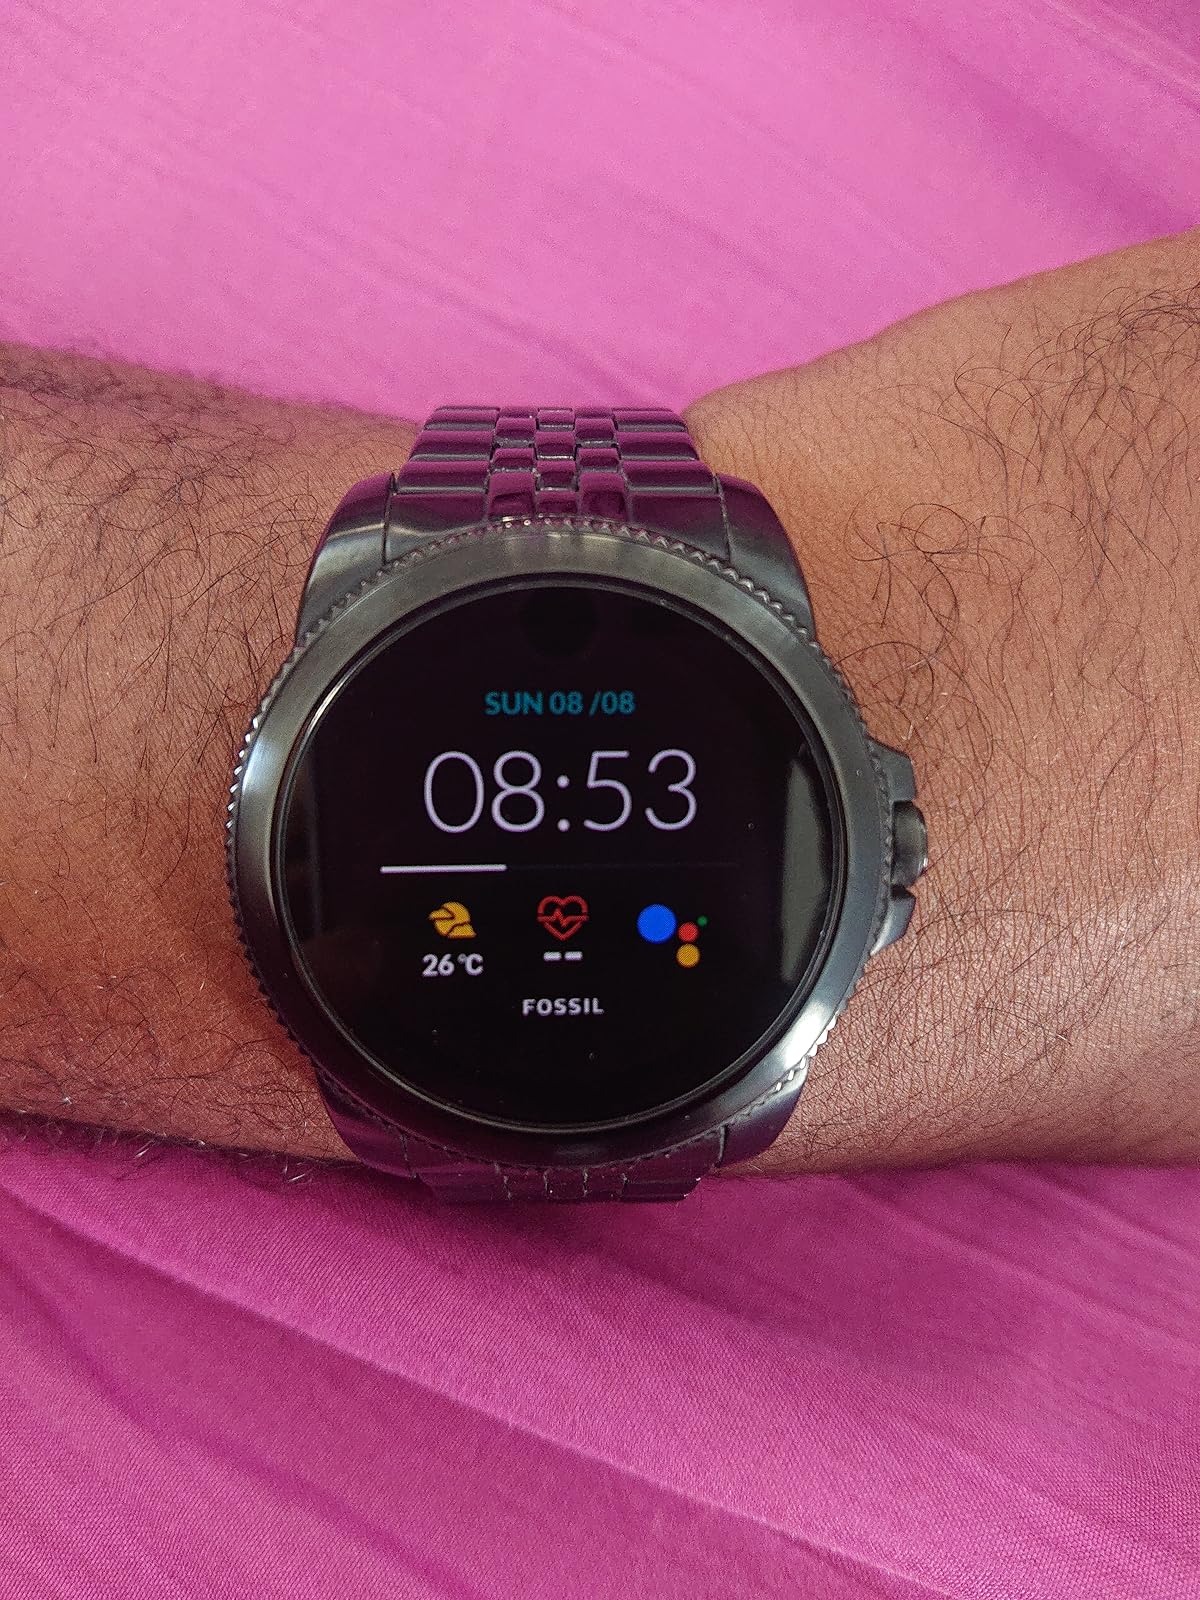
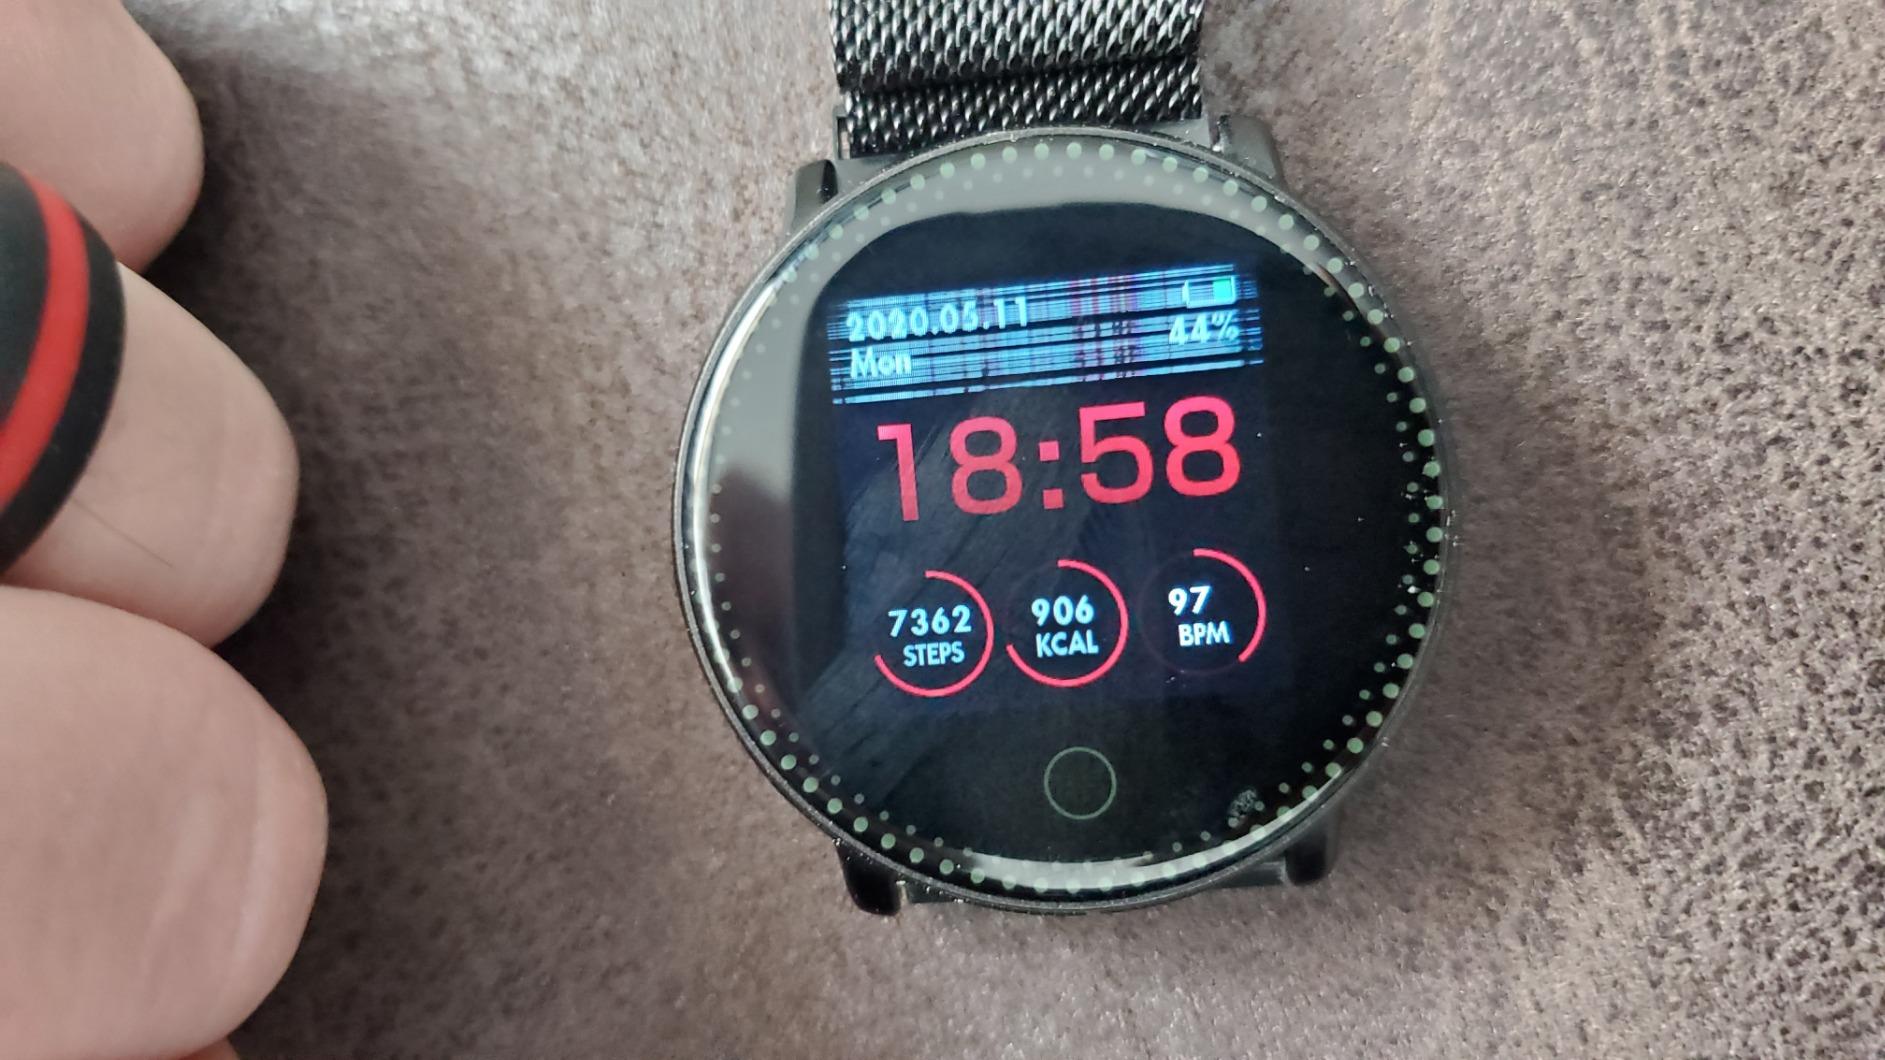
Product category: smartwatch
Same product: no